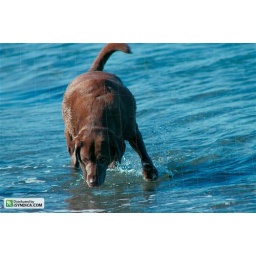
A chocolate Labrador playing in a beautiful blue ocean